How much wood would a woodchuck chuck?

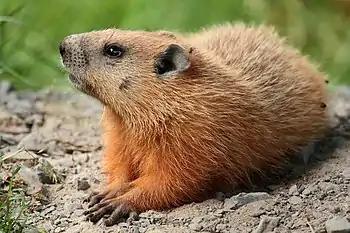
A woodchuck

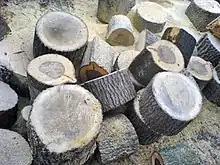
Sawn logs of wood

"How much wood would a woodchuck chuck" (sometimes phrased with "could" rather than "would") is an American English-language tongue-twister. The woodchuck, a word originating from Algonquian "wejack", is a kind of marmot, regionally called a groundhog. The complete beginning of the tongue-twister usually goes: "How much wood would a woodchuck chuck if a woodchuck could chuck wood?" The tongue-twister relies primarily on alliteration to achieve its effects, with five "w" sounds interspersed among five "ch" sounds, as well as 6 "ood" sounds.